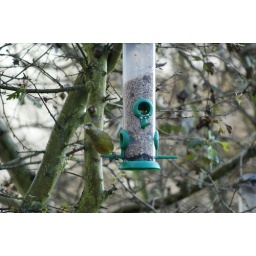
eating sunflower hearts, in my garden, being nosey